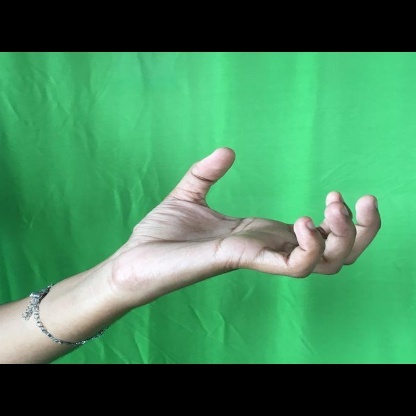
Mudra: Padmakosha